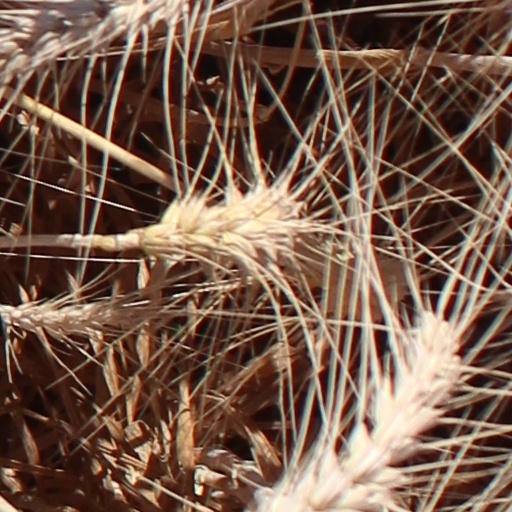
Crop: wheat